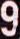
Number: 9